Golden Dragon massacre

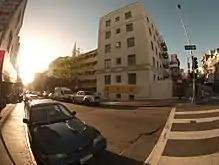
Central Ping Yuen (2018), at the corner of Stockton and Pacific

The incident was motivated by a longstanding feud between two rival Chinatown gangs, the Joe Boys (Chung Ching Yee) and Wah Ching, traced back to 1969, when the first victim was killed. The two gangs controlled different parts of San Francisco, with the Wah Ching in Chinatown and the Joe Boys in the Richmond and Sunset districts, and had been rivals since the Joe Boys splintered off from the Wah Ching in the late 1960s. The shooting at the Golden Dragon was an attempted assassination of Wah Ching leaders and was a direct retaliation for the shootout with the Wah Ching in Chinatown's Ping Yuen (Peace Garden) housing project on July 4, 1977, which was sparked by a dispute over fireworks sales. That shootout resulted in the death of 16-year-old Felix Huey (sometimes romanized as Huie) and the wounding of Melvin Yu, both members of the Joe Boys.